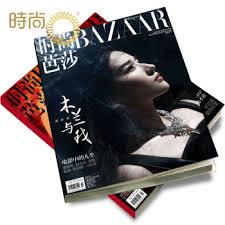
Waste category: paper